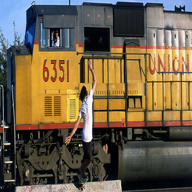
Vehicle type: Trains